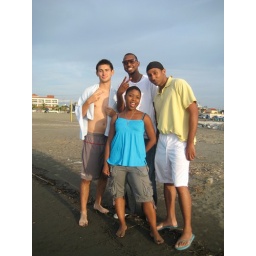
Group shot on the Beach...the guy in the yellow shirt is whose house he stayed @!